Allie Clifton

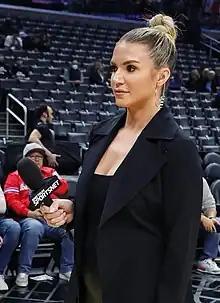
Clifton in 2022

Allie Bethany Clifton (born January 30, 1988) is an American sports journalist and former college basketball player. She is the television pregame host for Los Angeles Lakers telecasts on Spectrum SportsNet and previously served as Cleveland Cavaliers sideline reporter for Fox Sports Ohio. Additionally, she is a co-host on "Road Trippin" podcast.